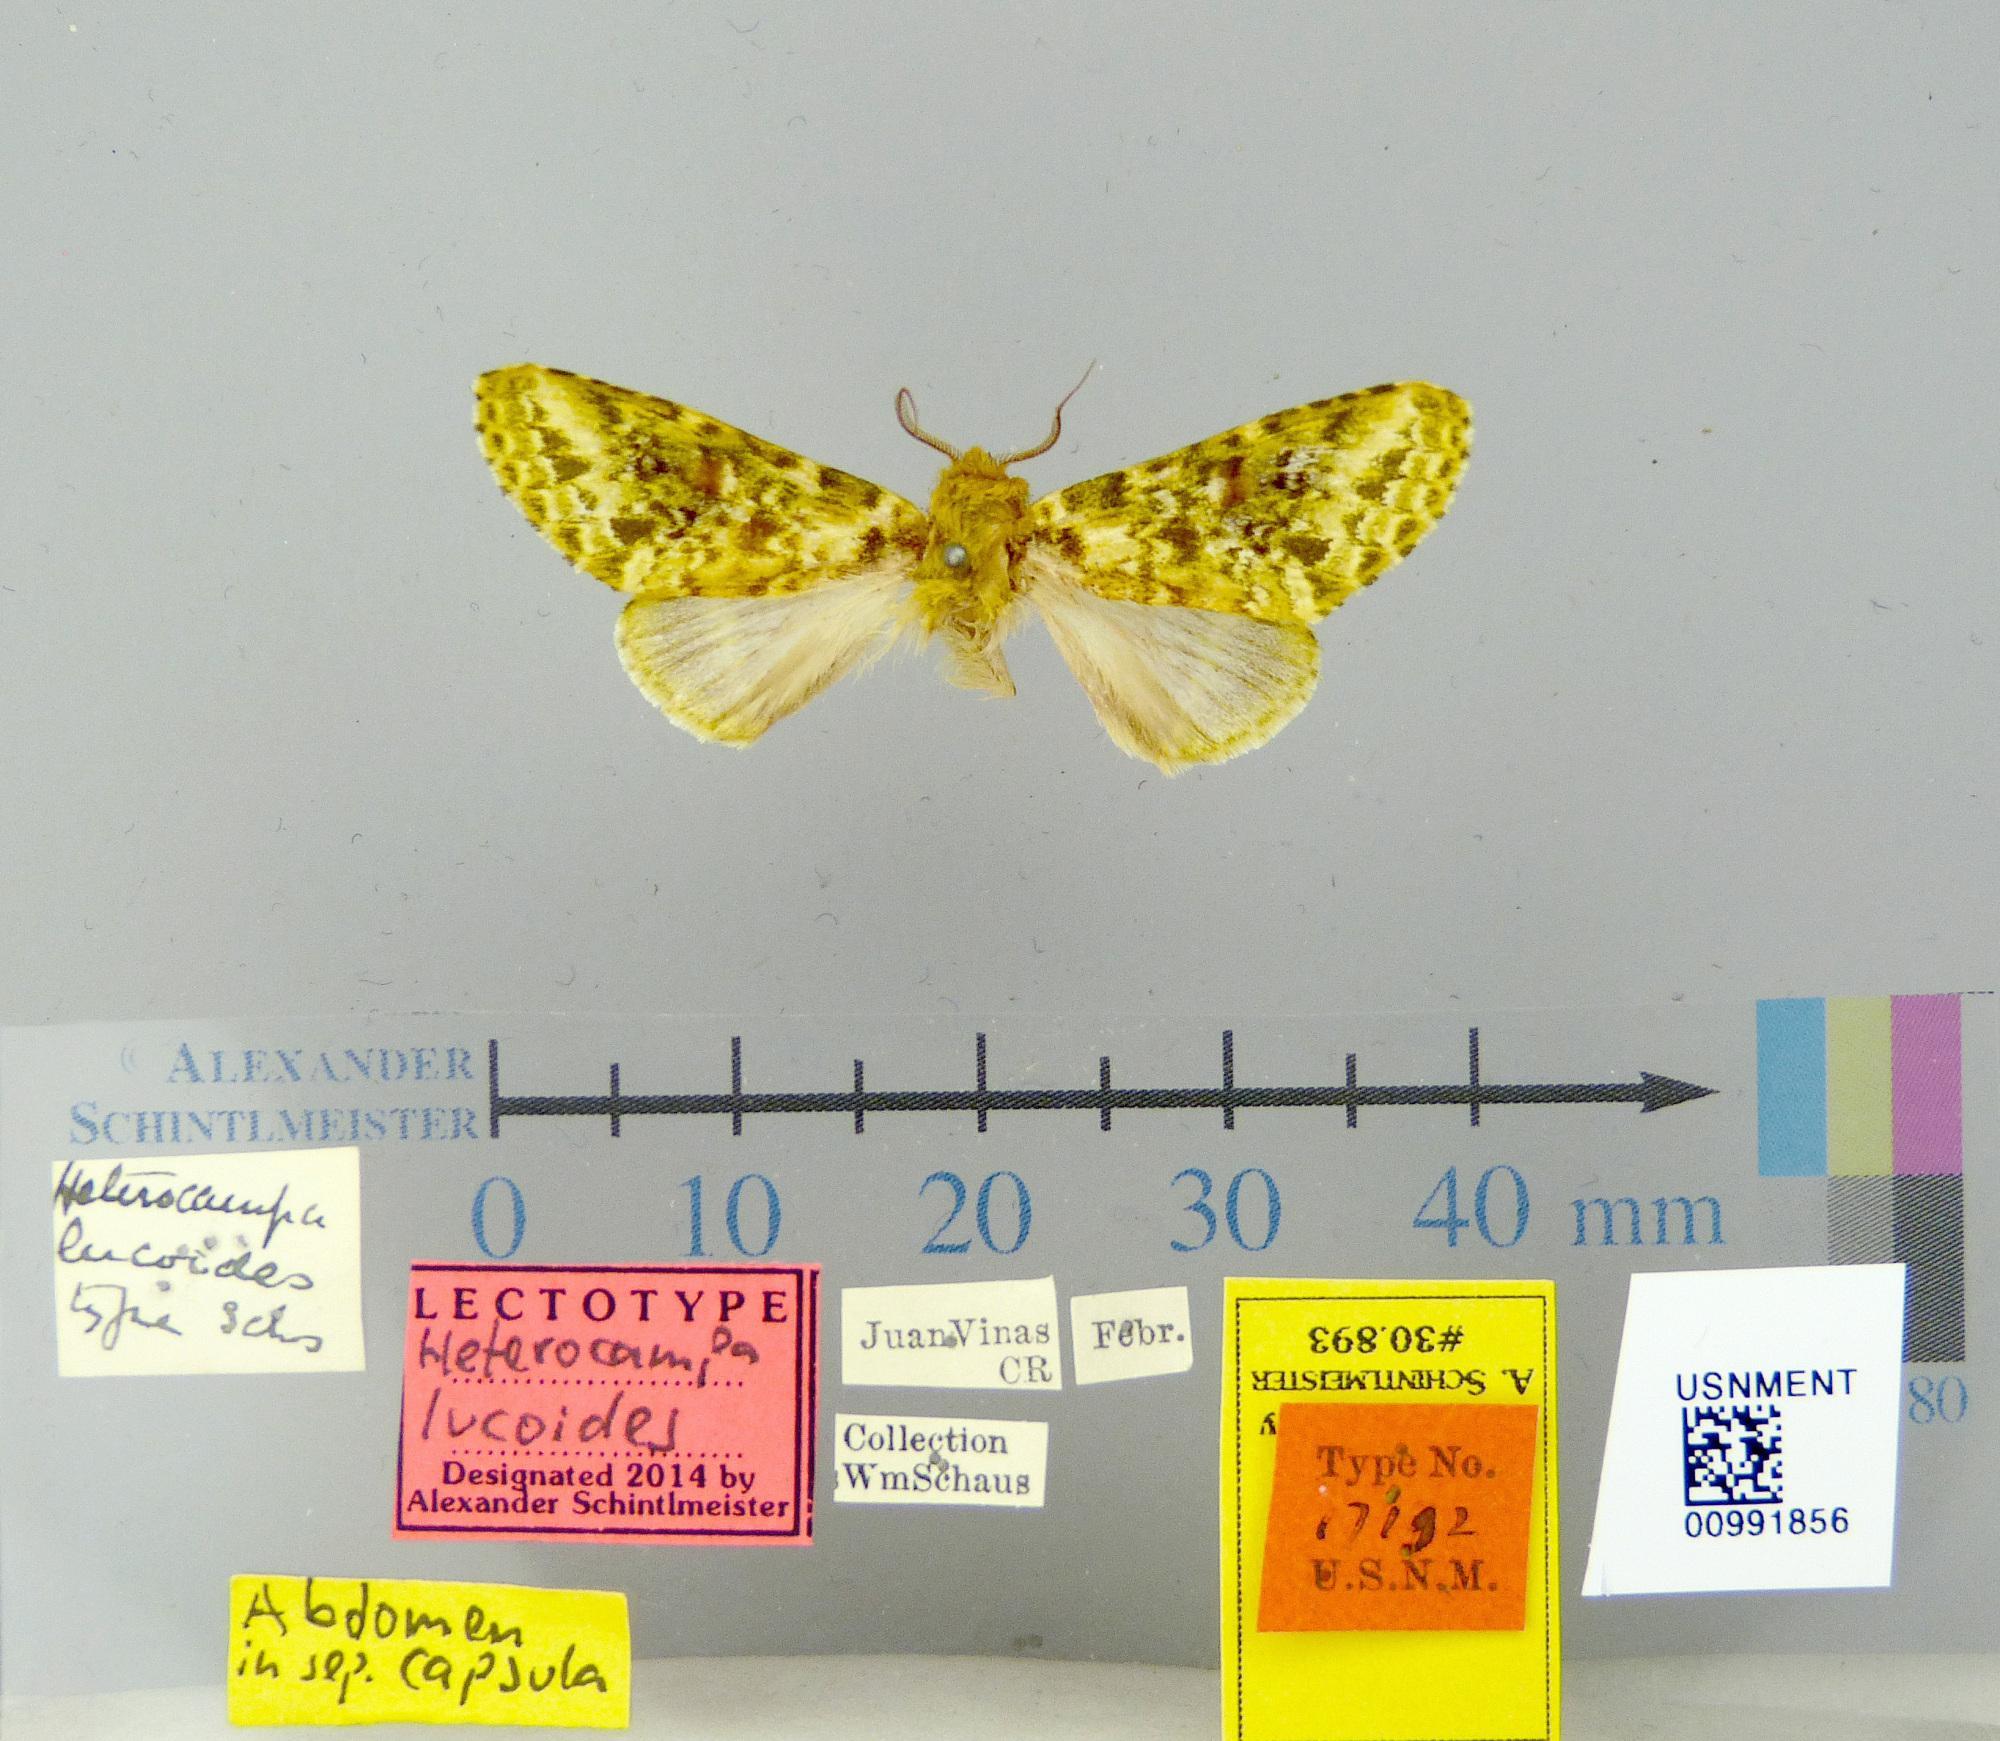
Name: Heterocampa lucoides
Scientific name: Heterocampa lucoides Schaus, 1911
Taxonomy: Animalia, Arthropoda, Insecta, Lepidoptera, Notodontidae
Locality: Juan Vinas, [Not Stated], Cartago, Costa Rica
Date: Febr.